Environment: real
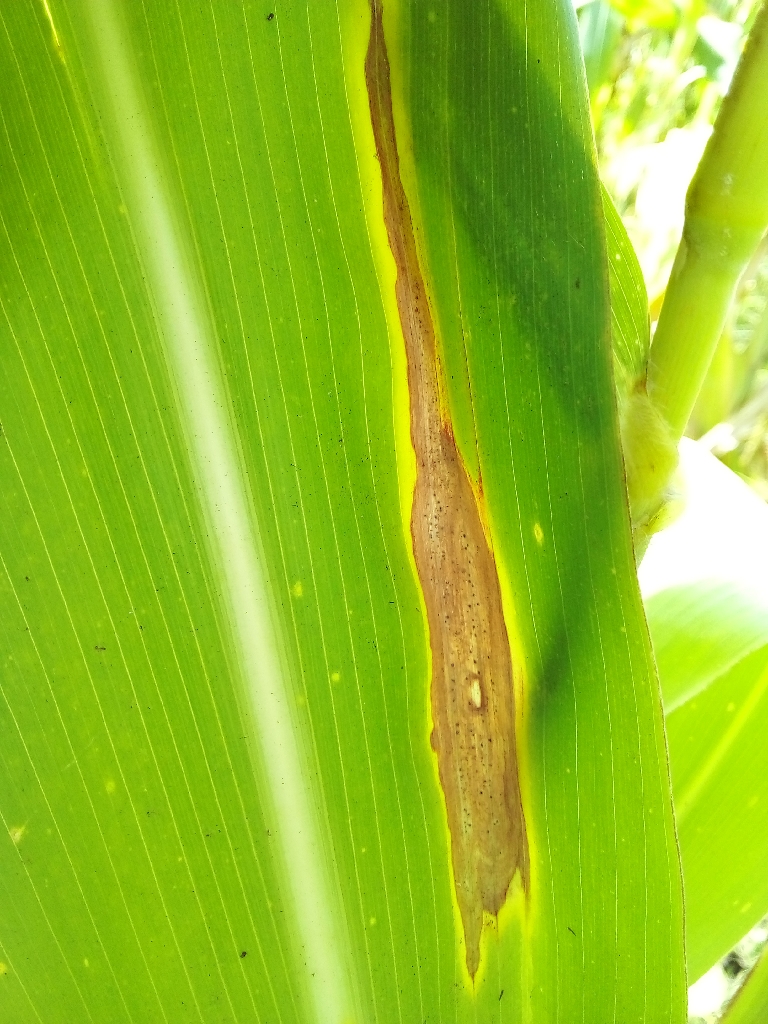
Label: northern_corn_leaf_blight